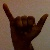
The image shows a hand gesture representing the letter 'Y' in Indian Sign Language.